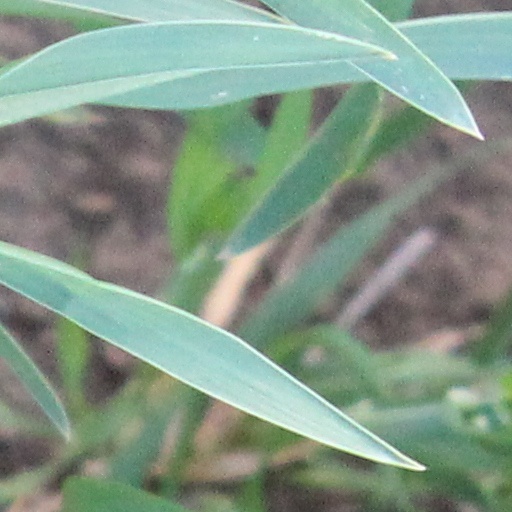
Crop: wheat